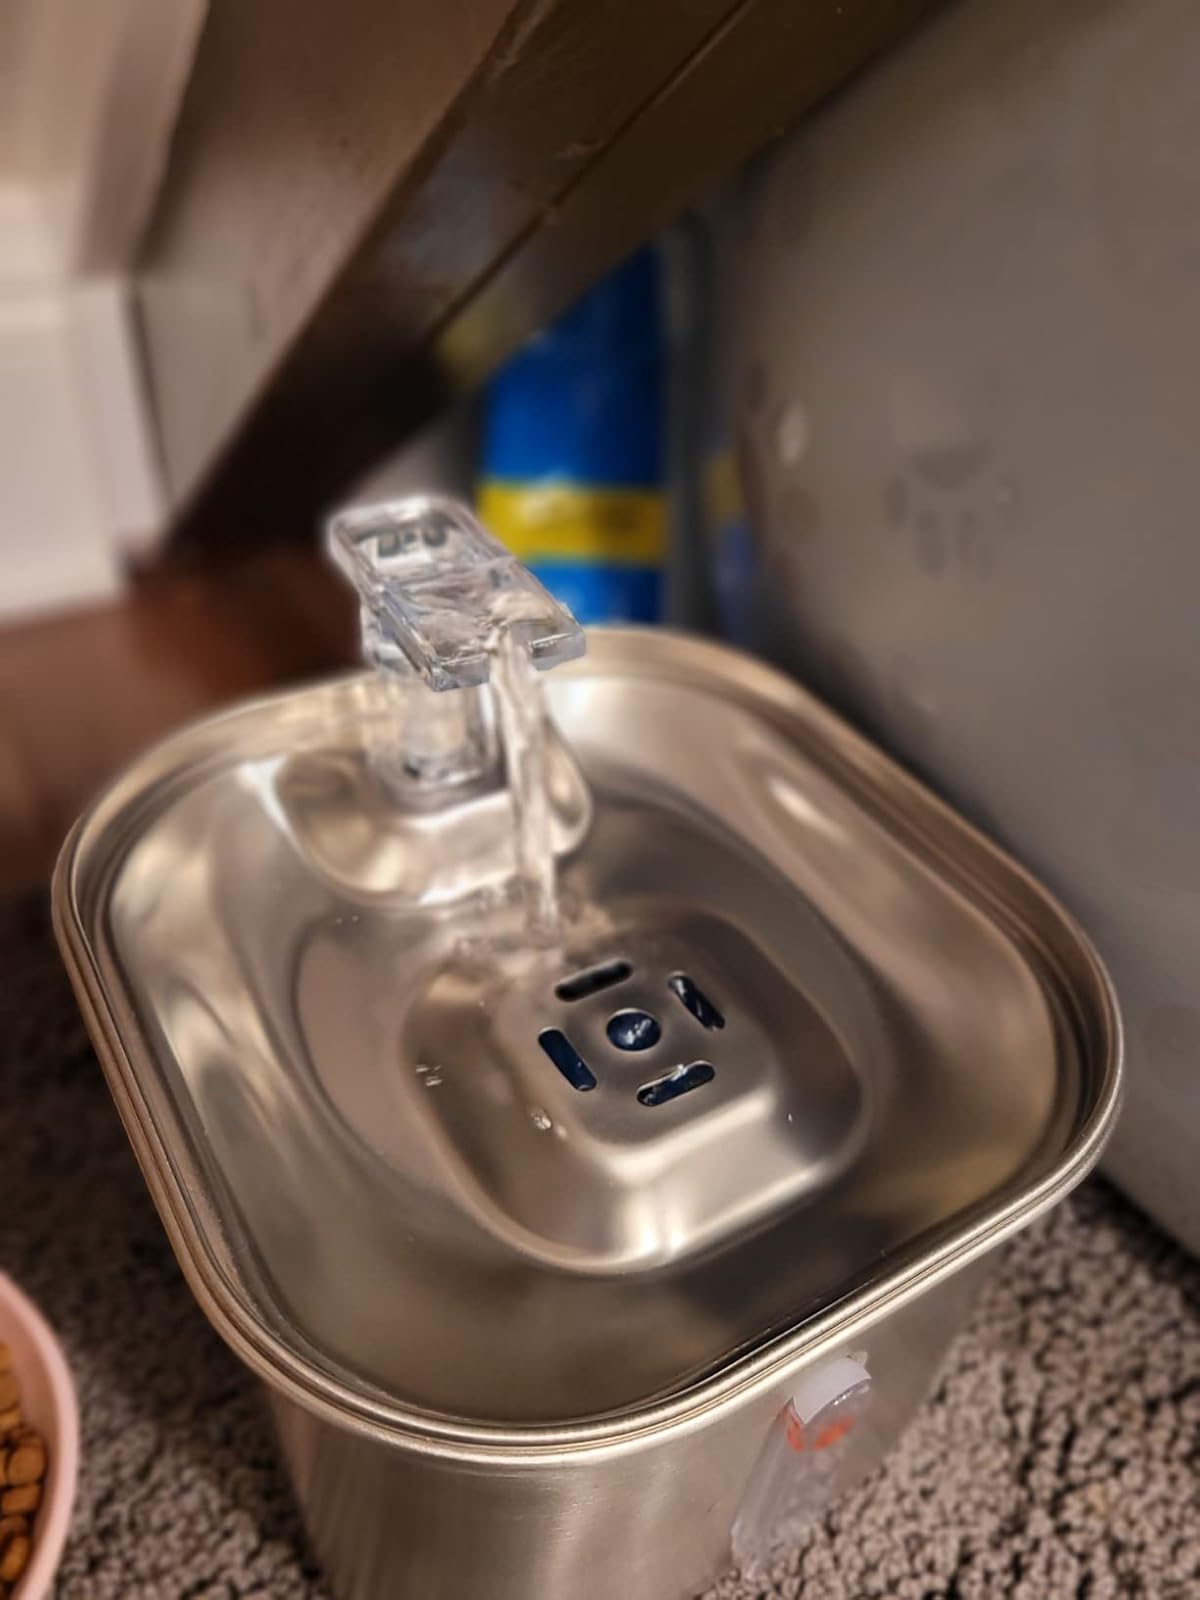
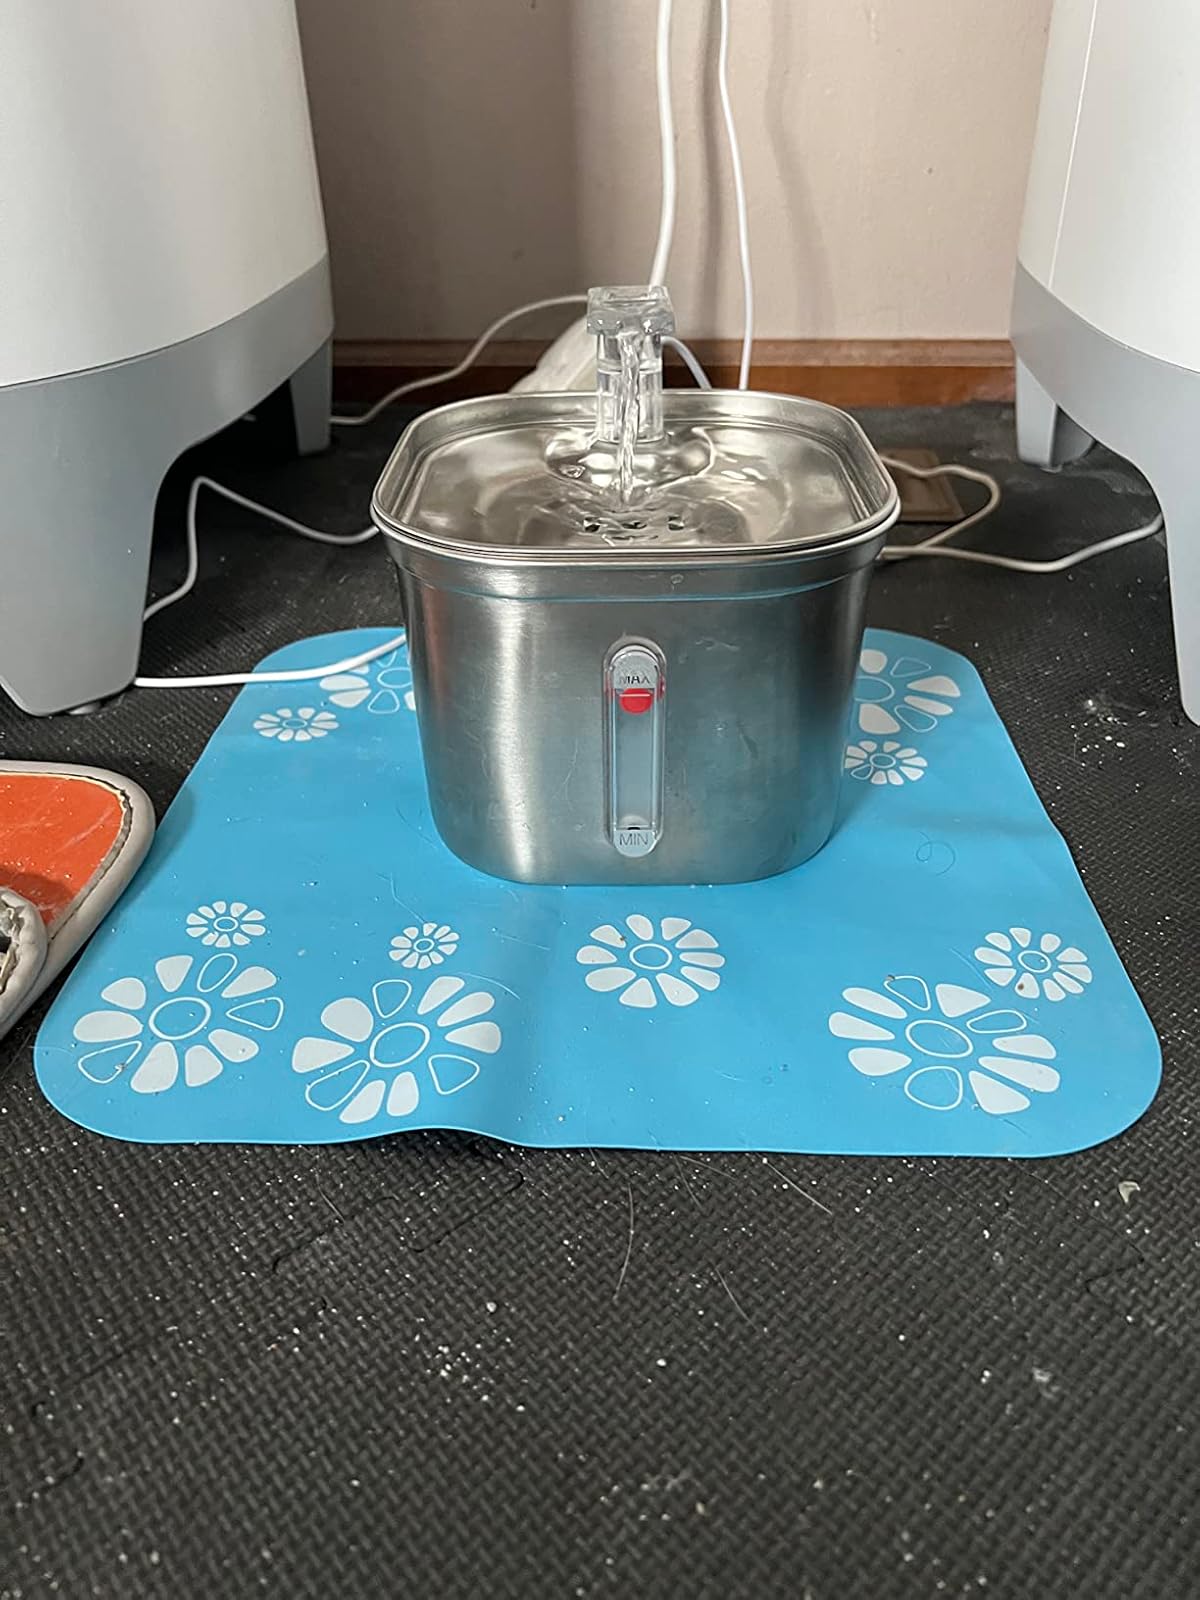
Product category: items_bowl
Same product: yes